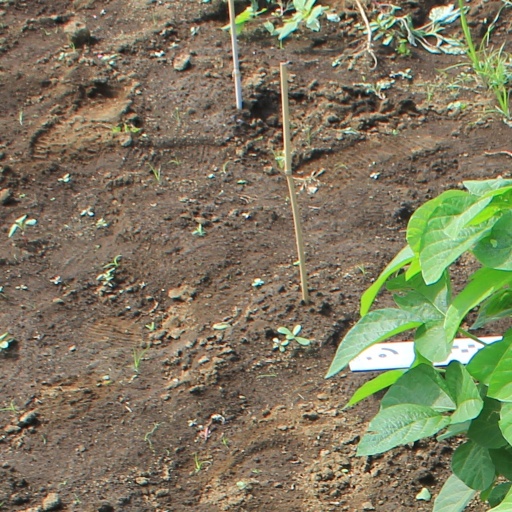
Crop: soybean